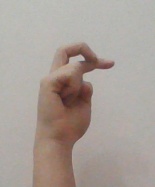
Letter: zay